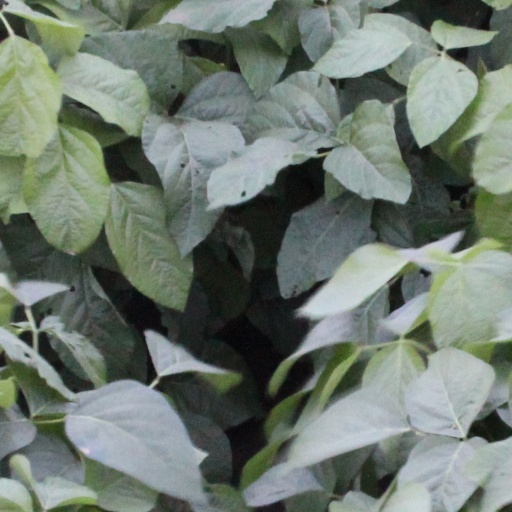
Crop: soybean